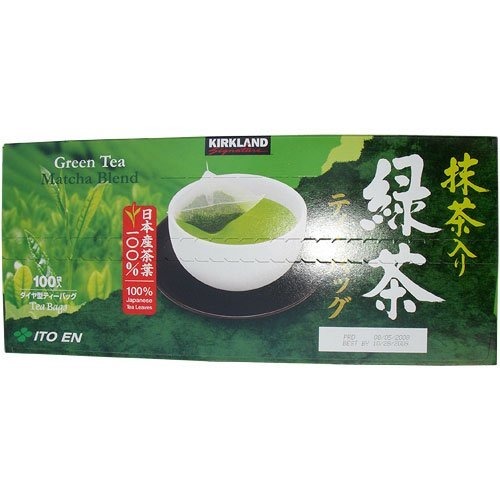
Item Name: Kirkland Ito En Matcha Blend Japanese Green Tea-100 ct , Pack of 3 Kirkland-58i0
Value: 1.0
Unit: Count

Price: 54.19